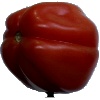
Label: Tomato Heart 1